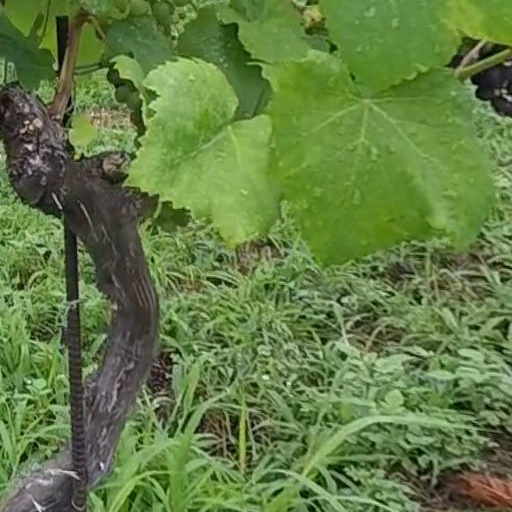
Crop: grape